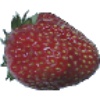
Label: Strawberry Wedge 1